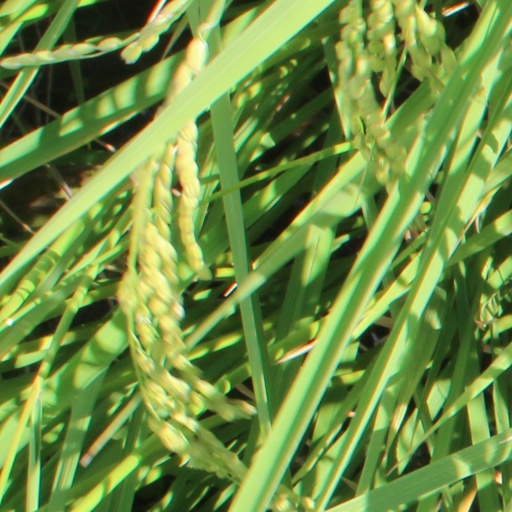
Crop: rice